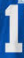
Number: 1